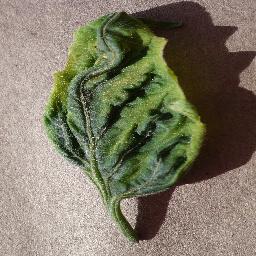
Label: Tomato___Tomato_Yellow_Leaf_Curl_Virus